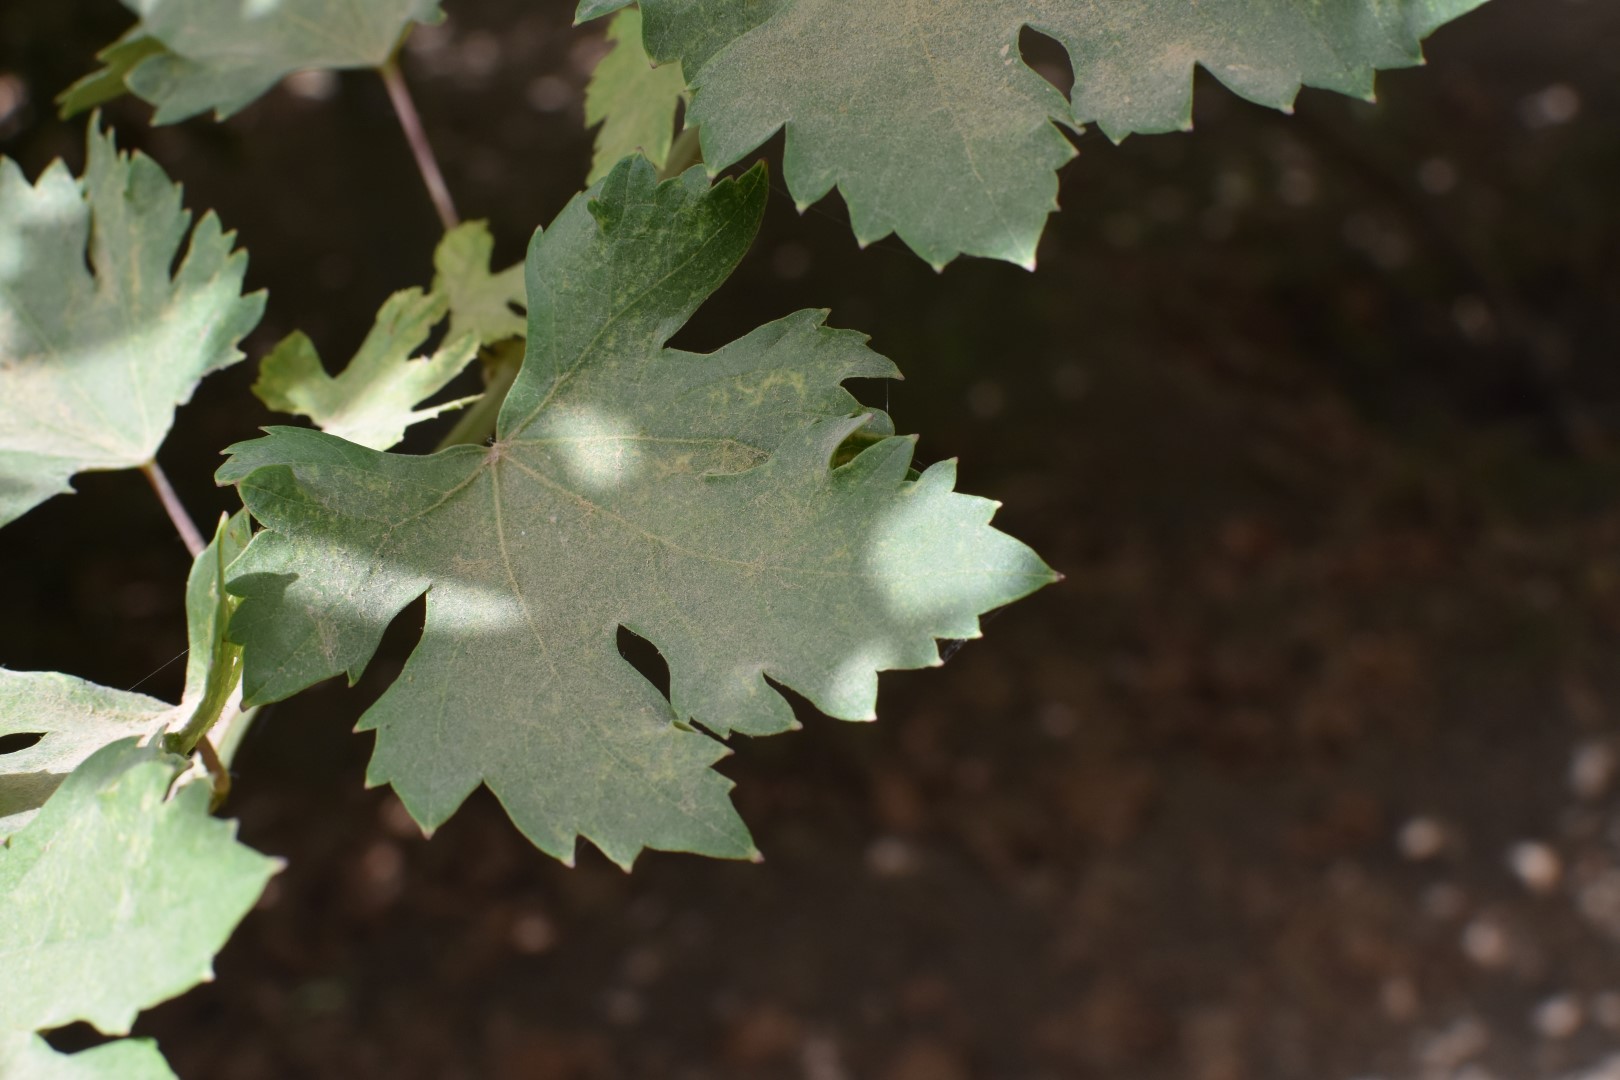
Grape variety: Riasi